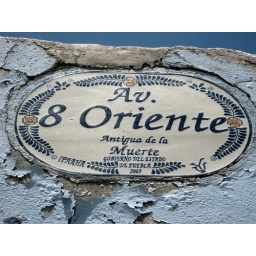
street plaque in Puebla , I love these ! I'm having one made up for my house !!